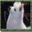
Label: dog